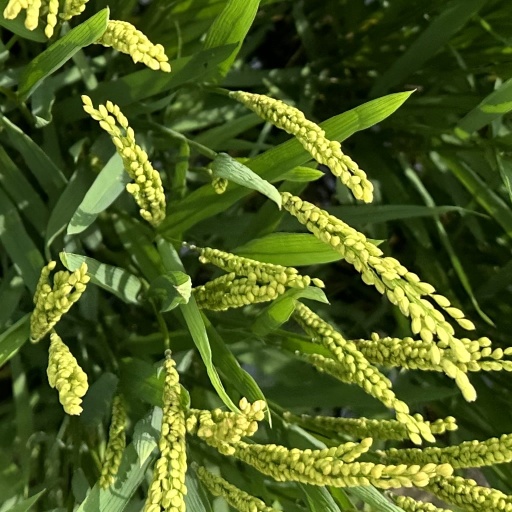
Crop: rice